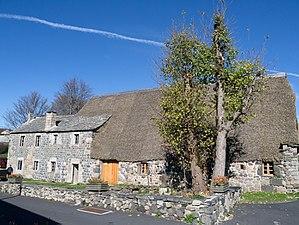
Ferme de Clastres
Cet article recense les monuments historiques de l'Ardèche, en France. Pour les monuments historiques de la commune de Bourg-Saint-Andéol, voir la liste détaillée des monuments historiques de Bourg-Saint-Andéol